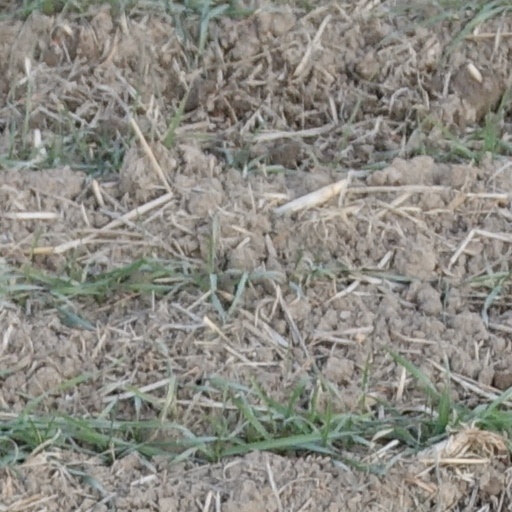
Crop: wheat